Toplessness

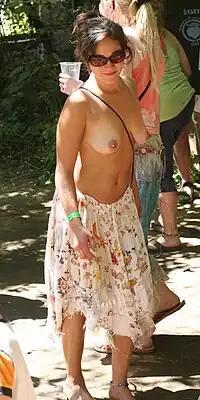
Topless woman at the 2008 Oregon Country Fair

Toplessness refers to the state in which a woman's breasts, including her areolas and nipples, are exposed, especially in a public place or in a visual medium. The male equivalent is known as barechestedness.